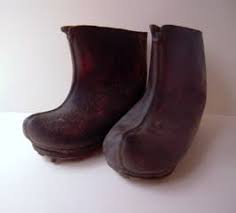
Waste category: shoes